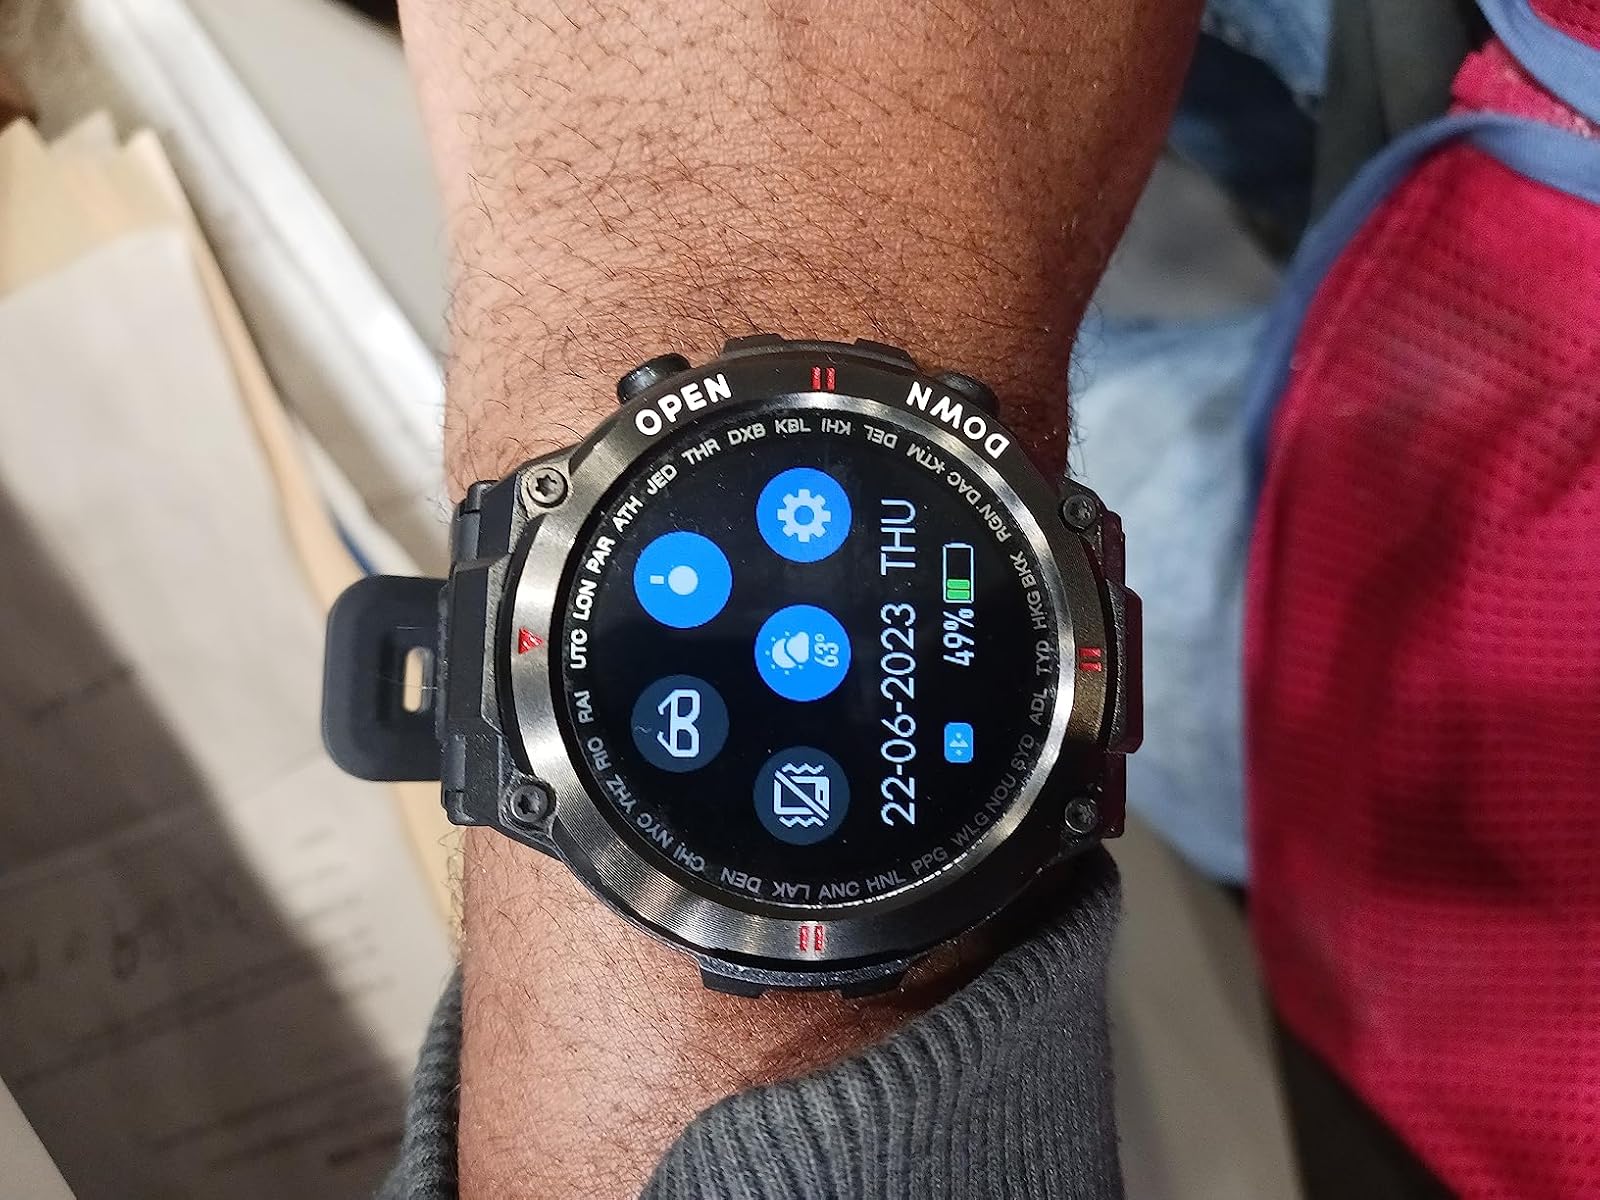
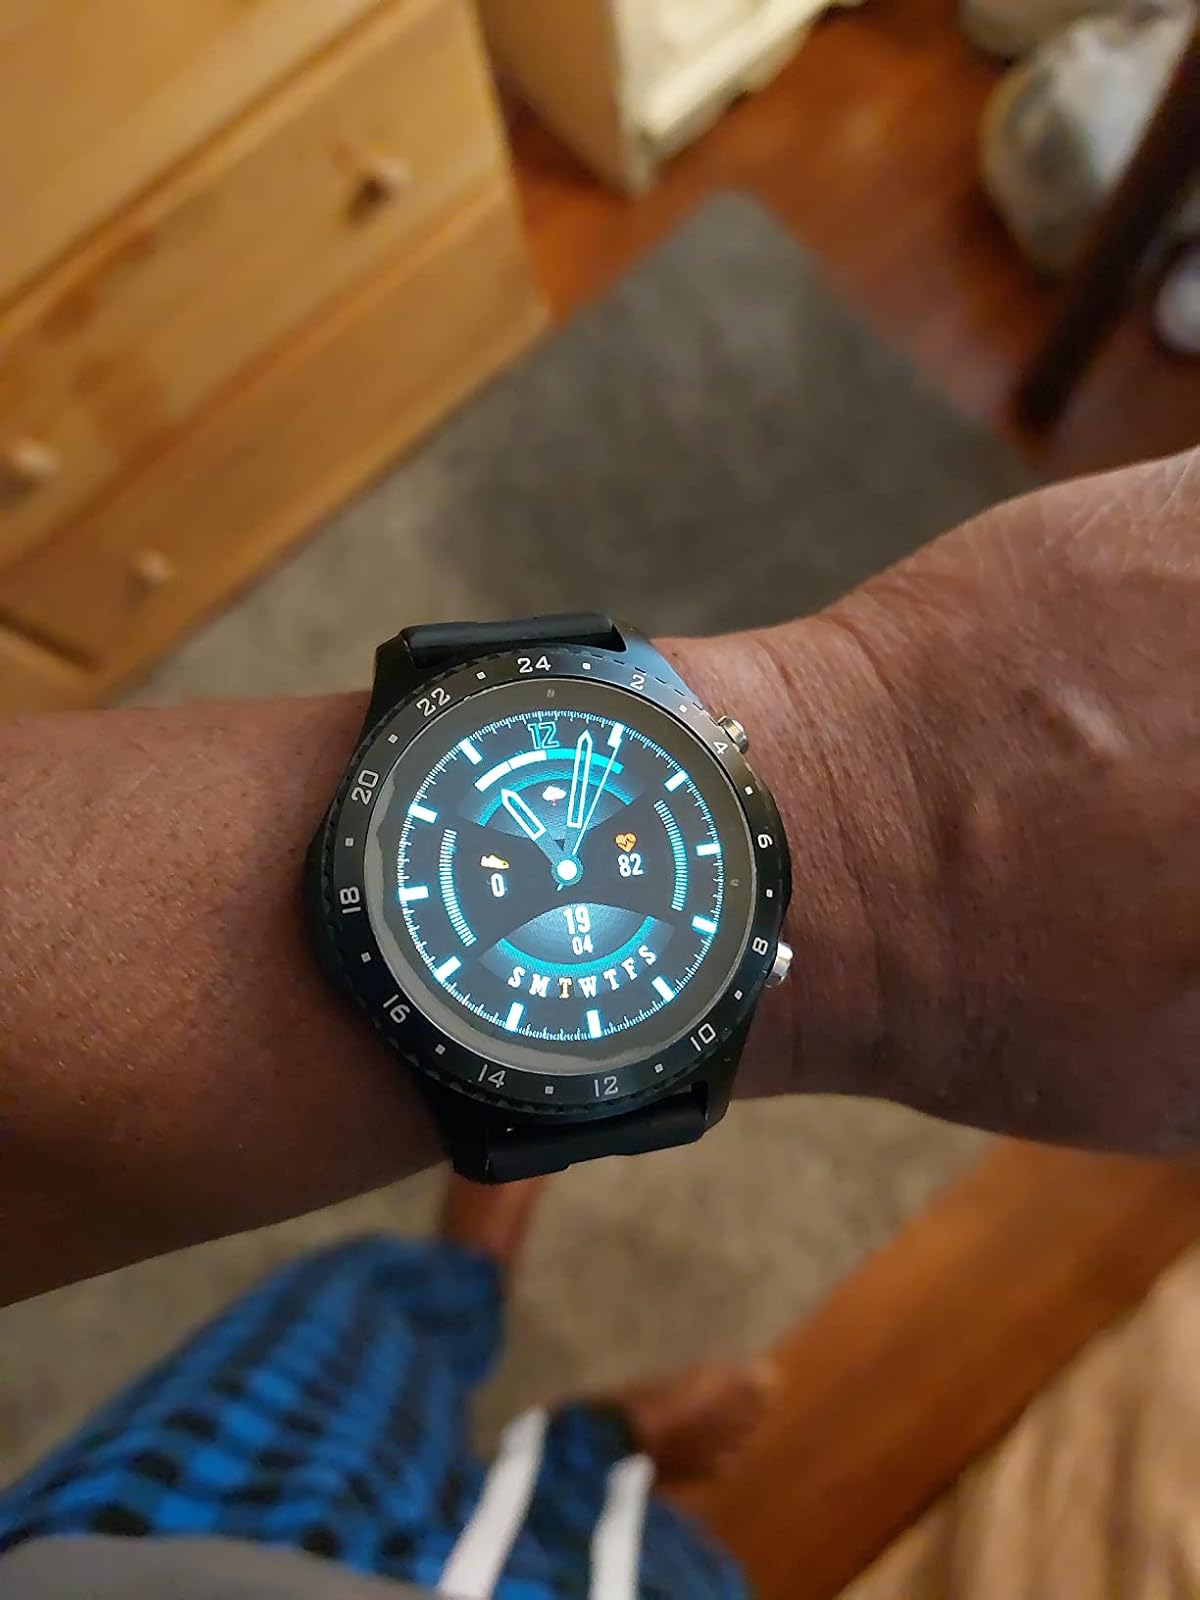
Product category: smartwatch
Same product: no